Øyvind Hegg-Lunde

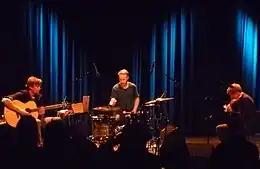
Hegg-Lunde and Stephan Meidell with Erlend Apneseth Trio at the 2016 Nattjazz.

Hegg-Lunde holds a Master's degree in jazz/improvised music at Griegakademiet and the Högskolan för scen och musik in Gothenburg. He is active in several separate projects, like Building Instrument, Erlend Apneseth Trio, Strings & Timpani, Electric Eye, BERG, Crab is Crap, Glow, Krachmacher, The Big Almost, PSST, Oliva/Abbuehl/Hegg-Lunde, Susanne Abbuehl.